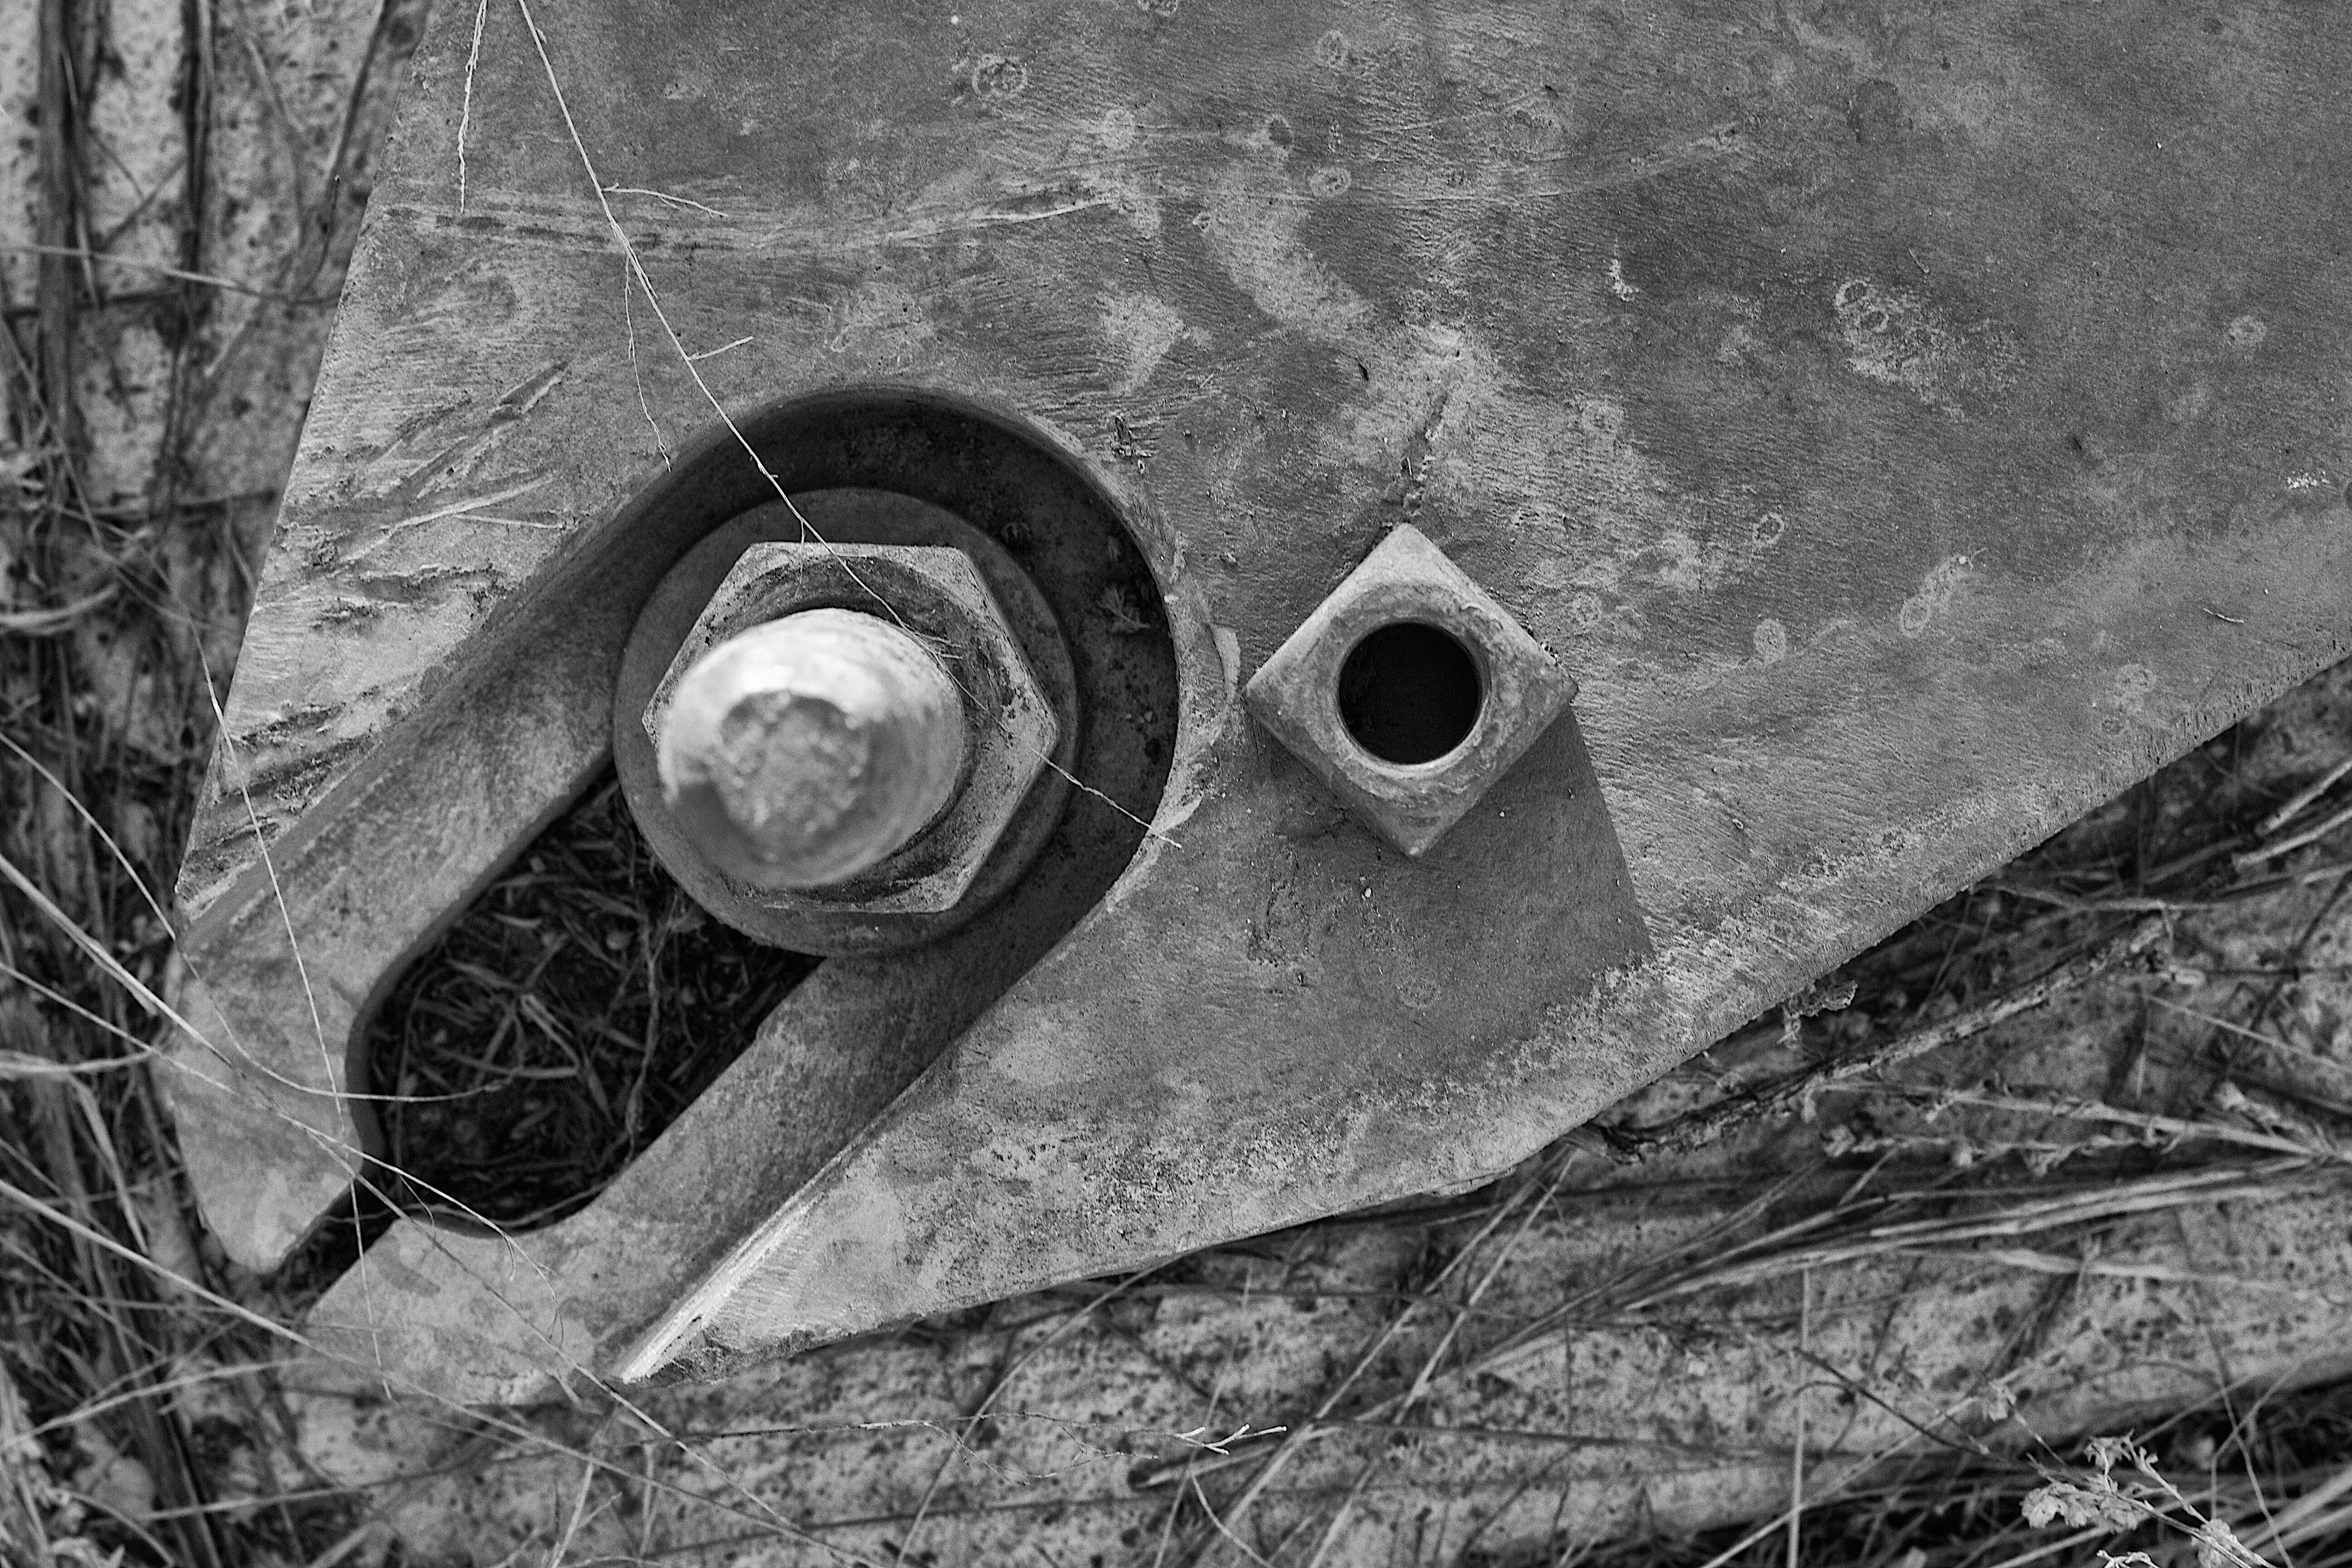
rock, black and white, wood, white, photography, texture, darkness, black, monochrome, material, bw, photograph, shape, monochrome photography